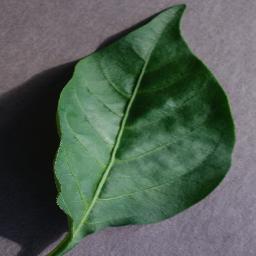
Label: Pepper,_bell___healthy